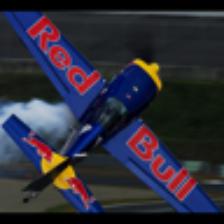
Label: NonHuman